Martin Mayhew

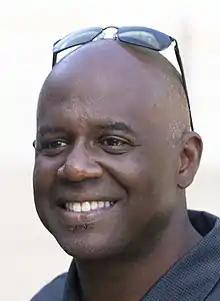
Mayhew in 2021

Martin R. Mayhew (born October 8, 1965) is an American former professional football executive and cornerback of the National Football League (NFL). He played college football for the Florida State Seminoles prior to being selected by the Buffalo Bills in the 10th round of the 1988 NFL draft. Mayhew sat out his rookie season due to a wrist injury and joined the Washington Redskins a year later, with whom he won Super Bowl XXVI with, and later played for the Tampa Bay Buccaneers before retiring following the 1996 season.